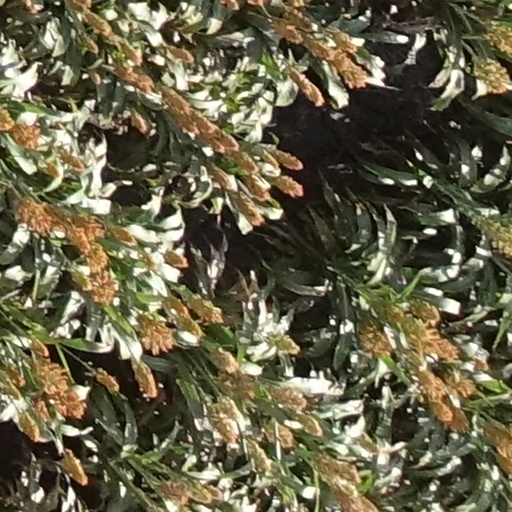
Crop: sorghum